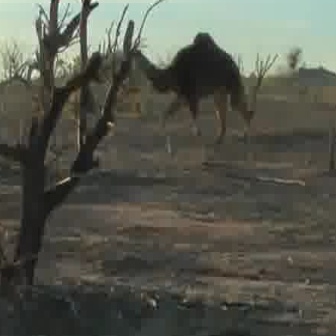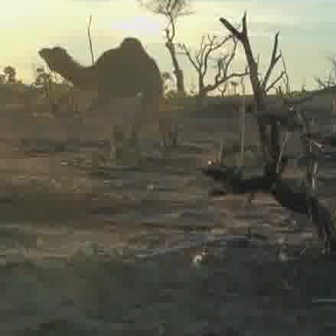
  Please identify the target specified by the bounding box [118,30,254,166] in the first image and locate it in the second image. Return the coordinates in [x_min,y_min,x_max,y_max] format.
Answer: [36,35,162,161]